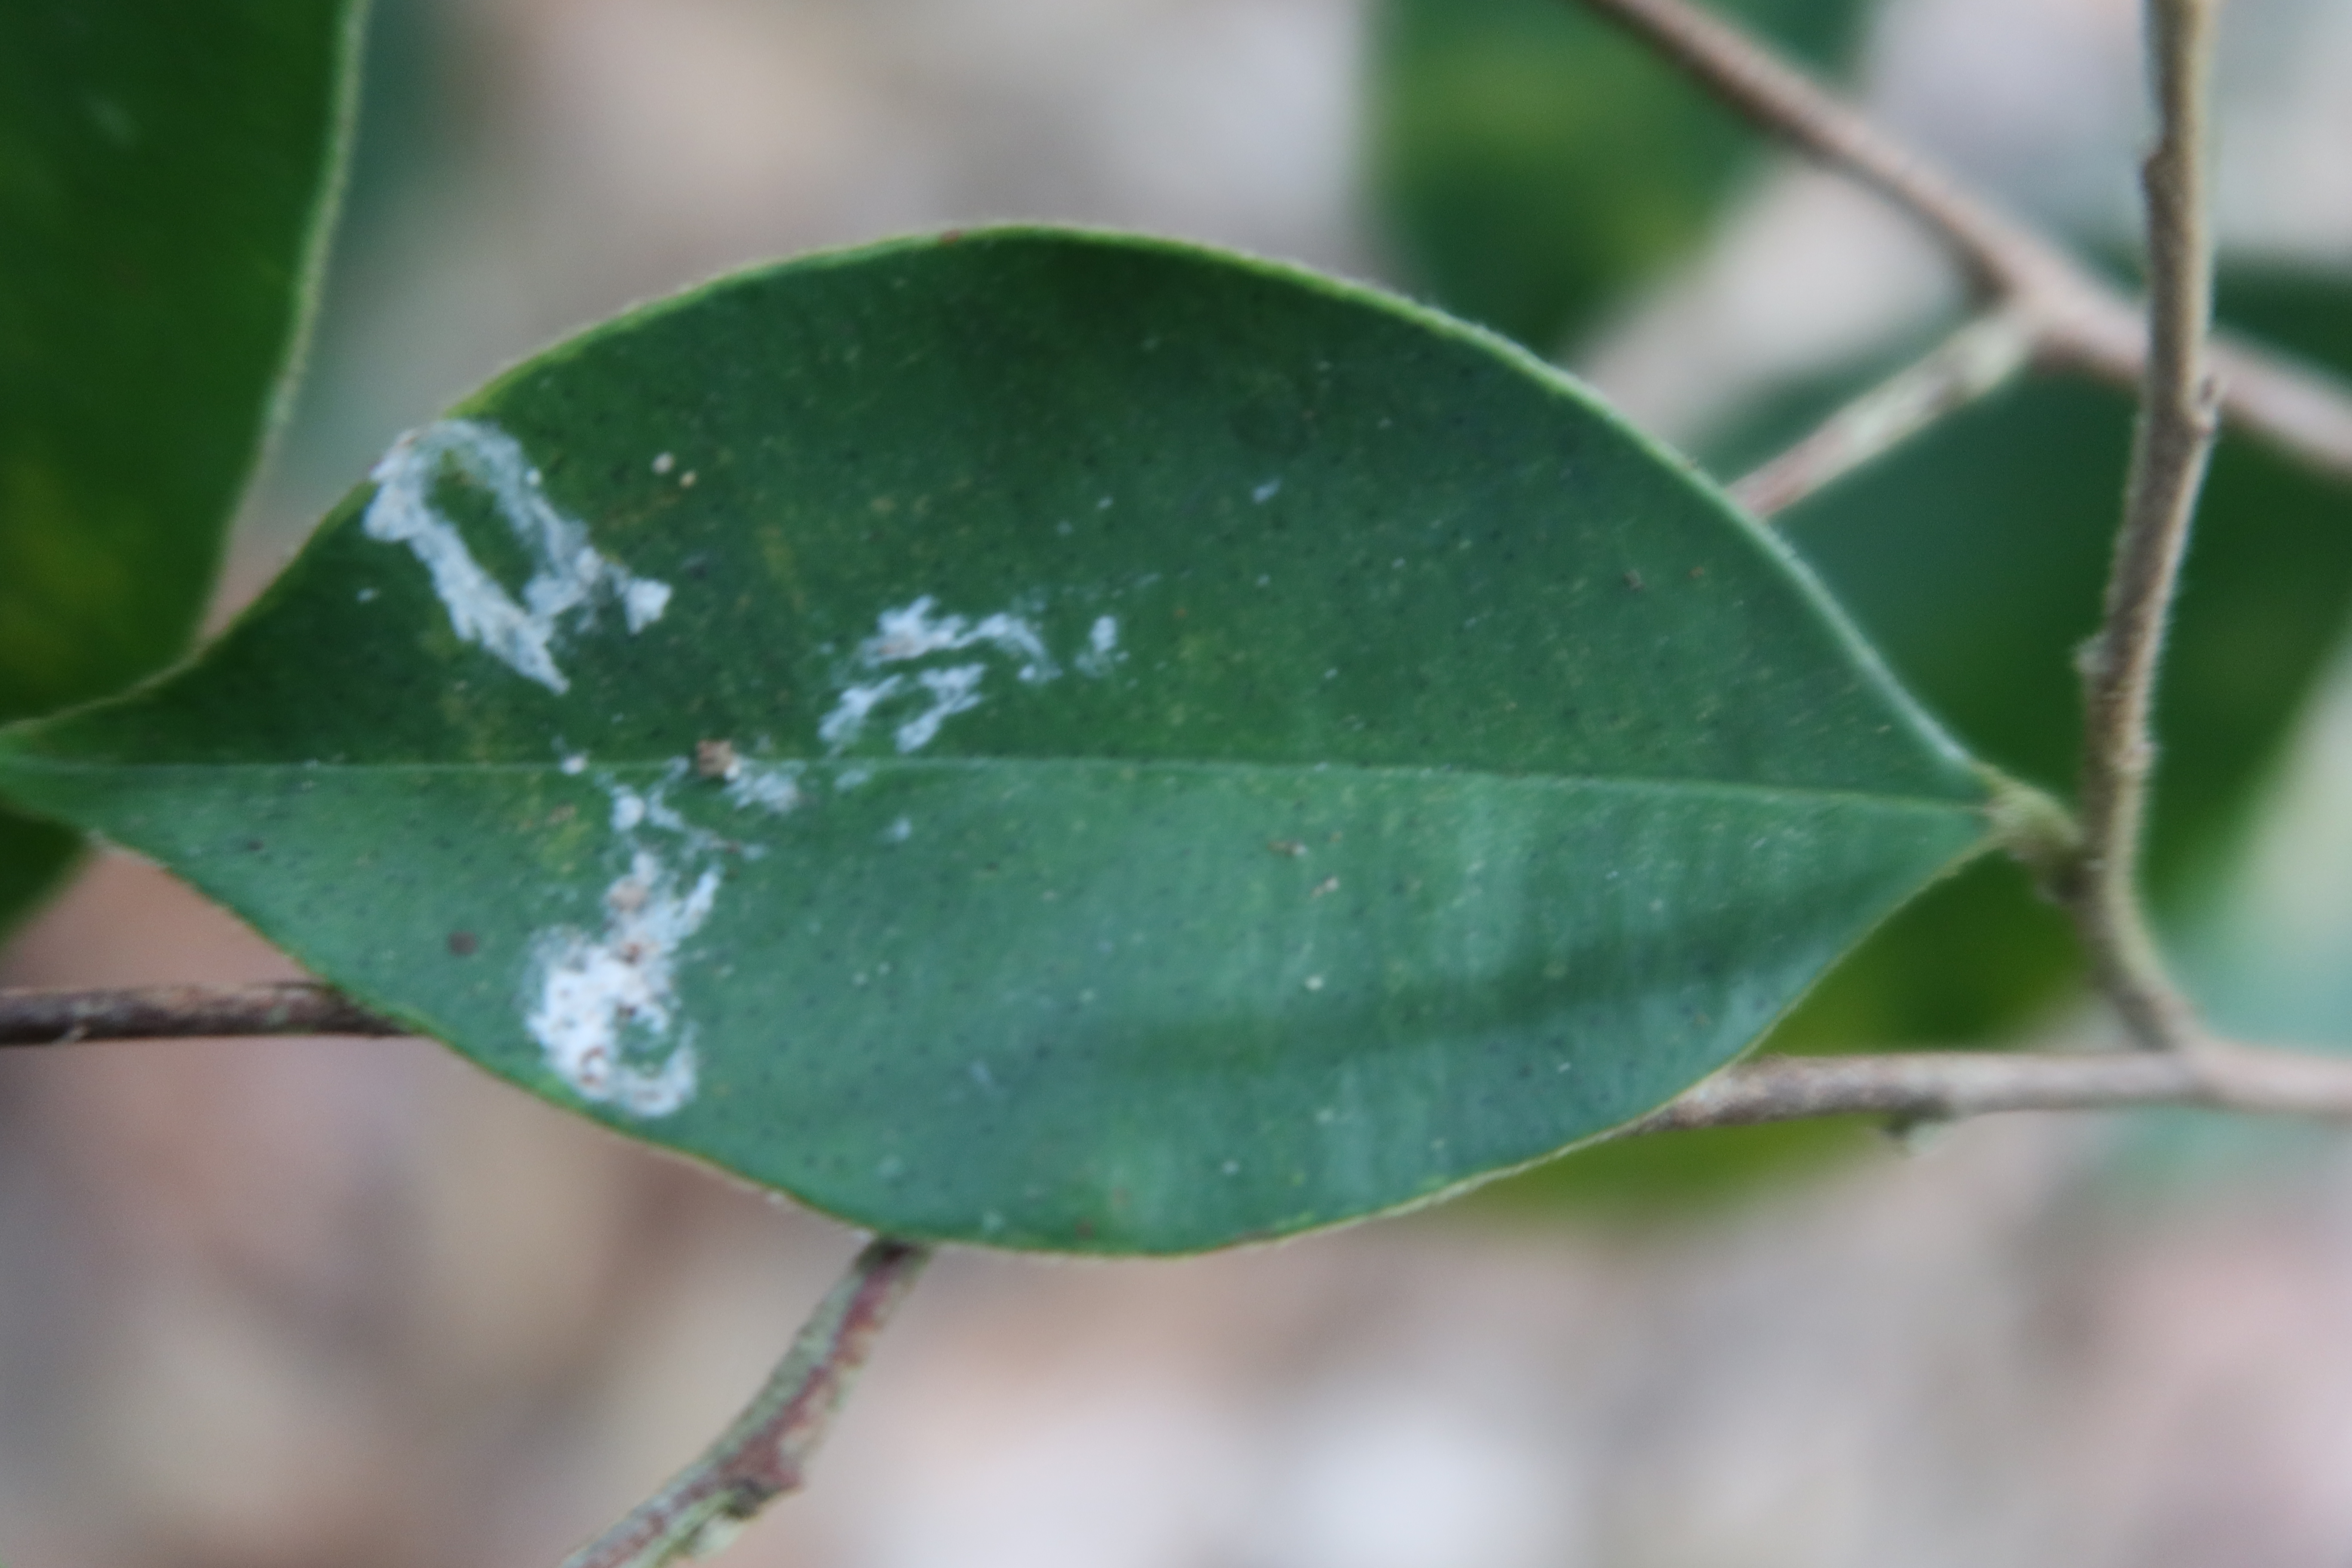
Label: Powdery mildew